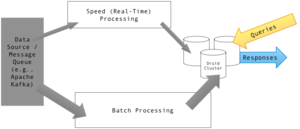
L'architecture Lambda est une architecture de traitement de données conçue pour traiter des quantités énormes de données en tirant parti des méthodes de traitement par lots et de traitement de flux. Cette approche de l'architecture tente d'équilibrer la latence, le débit et la tolérance aux pannes en utilisant le traitement par lots pour fournir des vues complètes et précises des données par lots, tout en utilisant simultanément le traitement de flux en temps réel pour fournir des vues des données en ligne. Les deux sorties de vue peuvent être jointes avant la présentation. La montée en puissance de l'architecture lambda est corrélée à la croissance du BigData, à l'analyse en temps réel et à la volonté d'atténuer les latences de mapreduce.